Robert Hawthorne

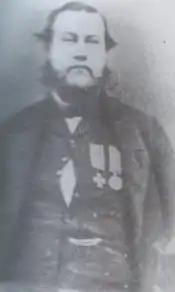

Robert Hawthorne (also spelled Hawthorn) VC (12 July 1823 – 2 February 1879) born in Maghera, County Londonderry was an Irish recipient of the Victoria Cross (VC), the highest and most prestigious award for gallantry in the face of the enemy that can be awarded to British and Commonwealth forces.